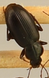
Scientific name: Calathus advena
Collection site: Rocky Mountains NEON (RMNP), plot RMNP_014